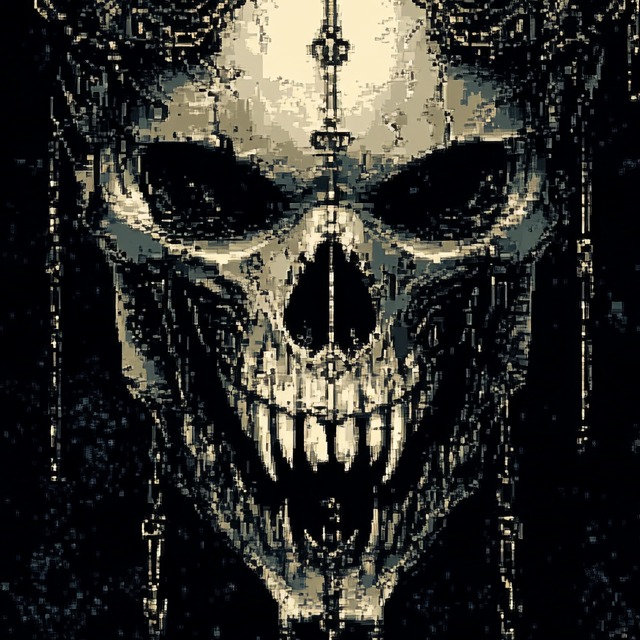
미적 점수 (1~10점): 1